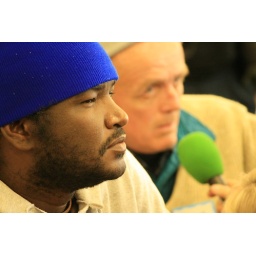
During the show at the soup kitchen - Tony in the blue hat